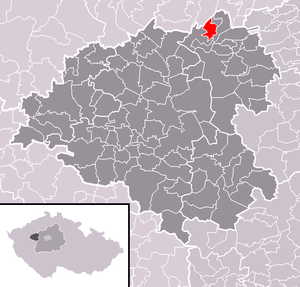
Pochvalov est une commune du district de Rakovník, dans la région de Bohême-Centrale, en République tchèque. Sa population s'élevait à 265 habitants en 2020.